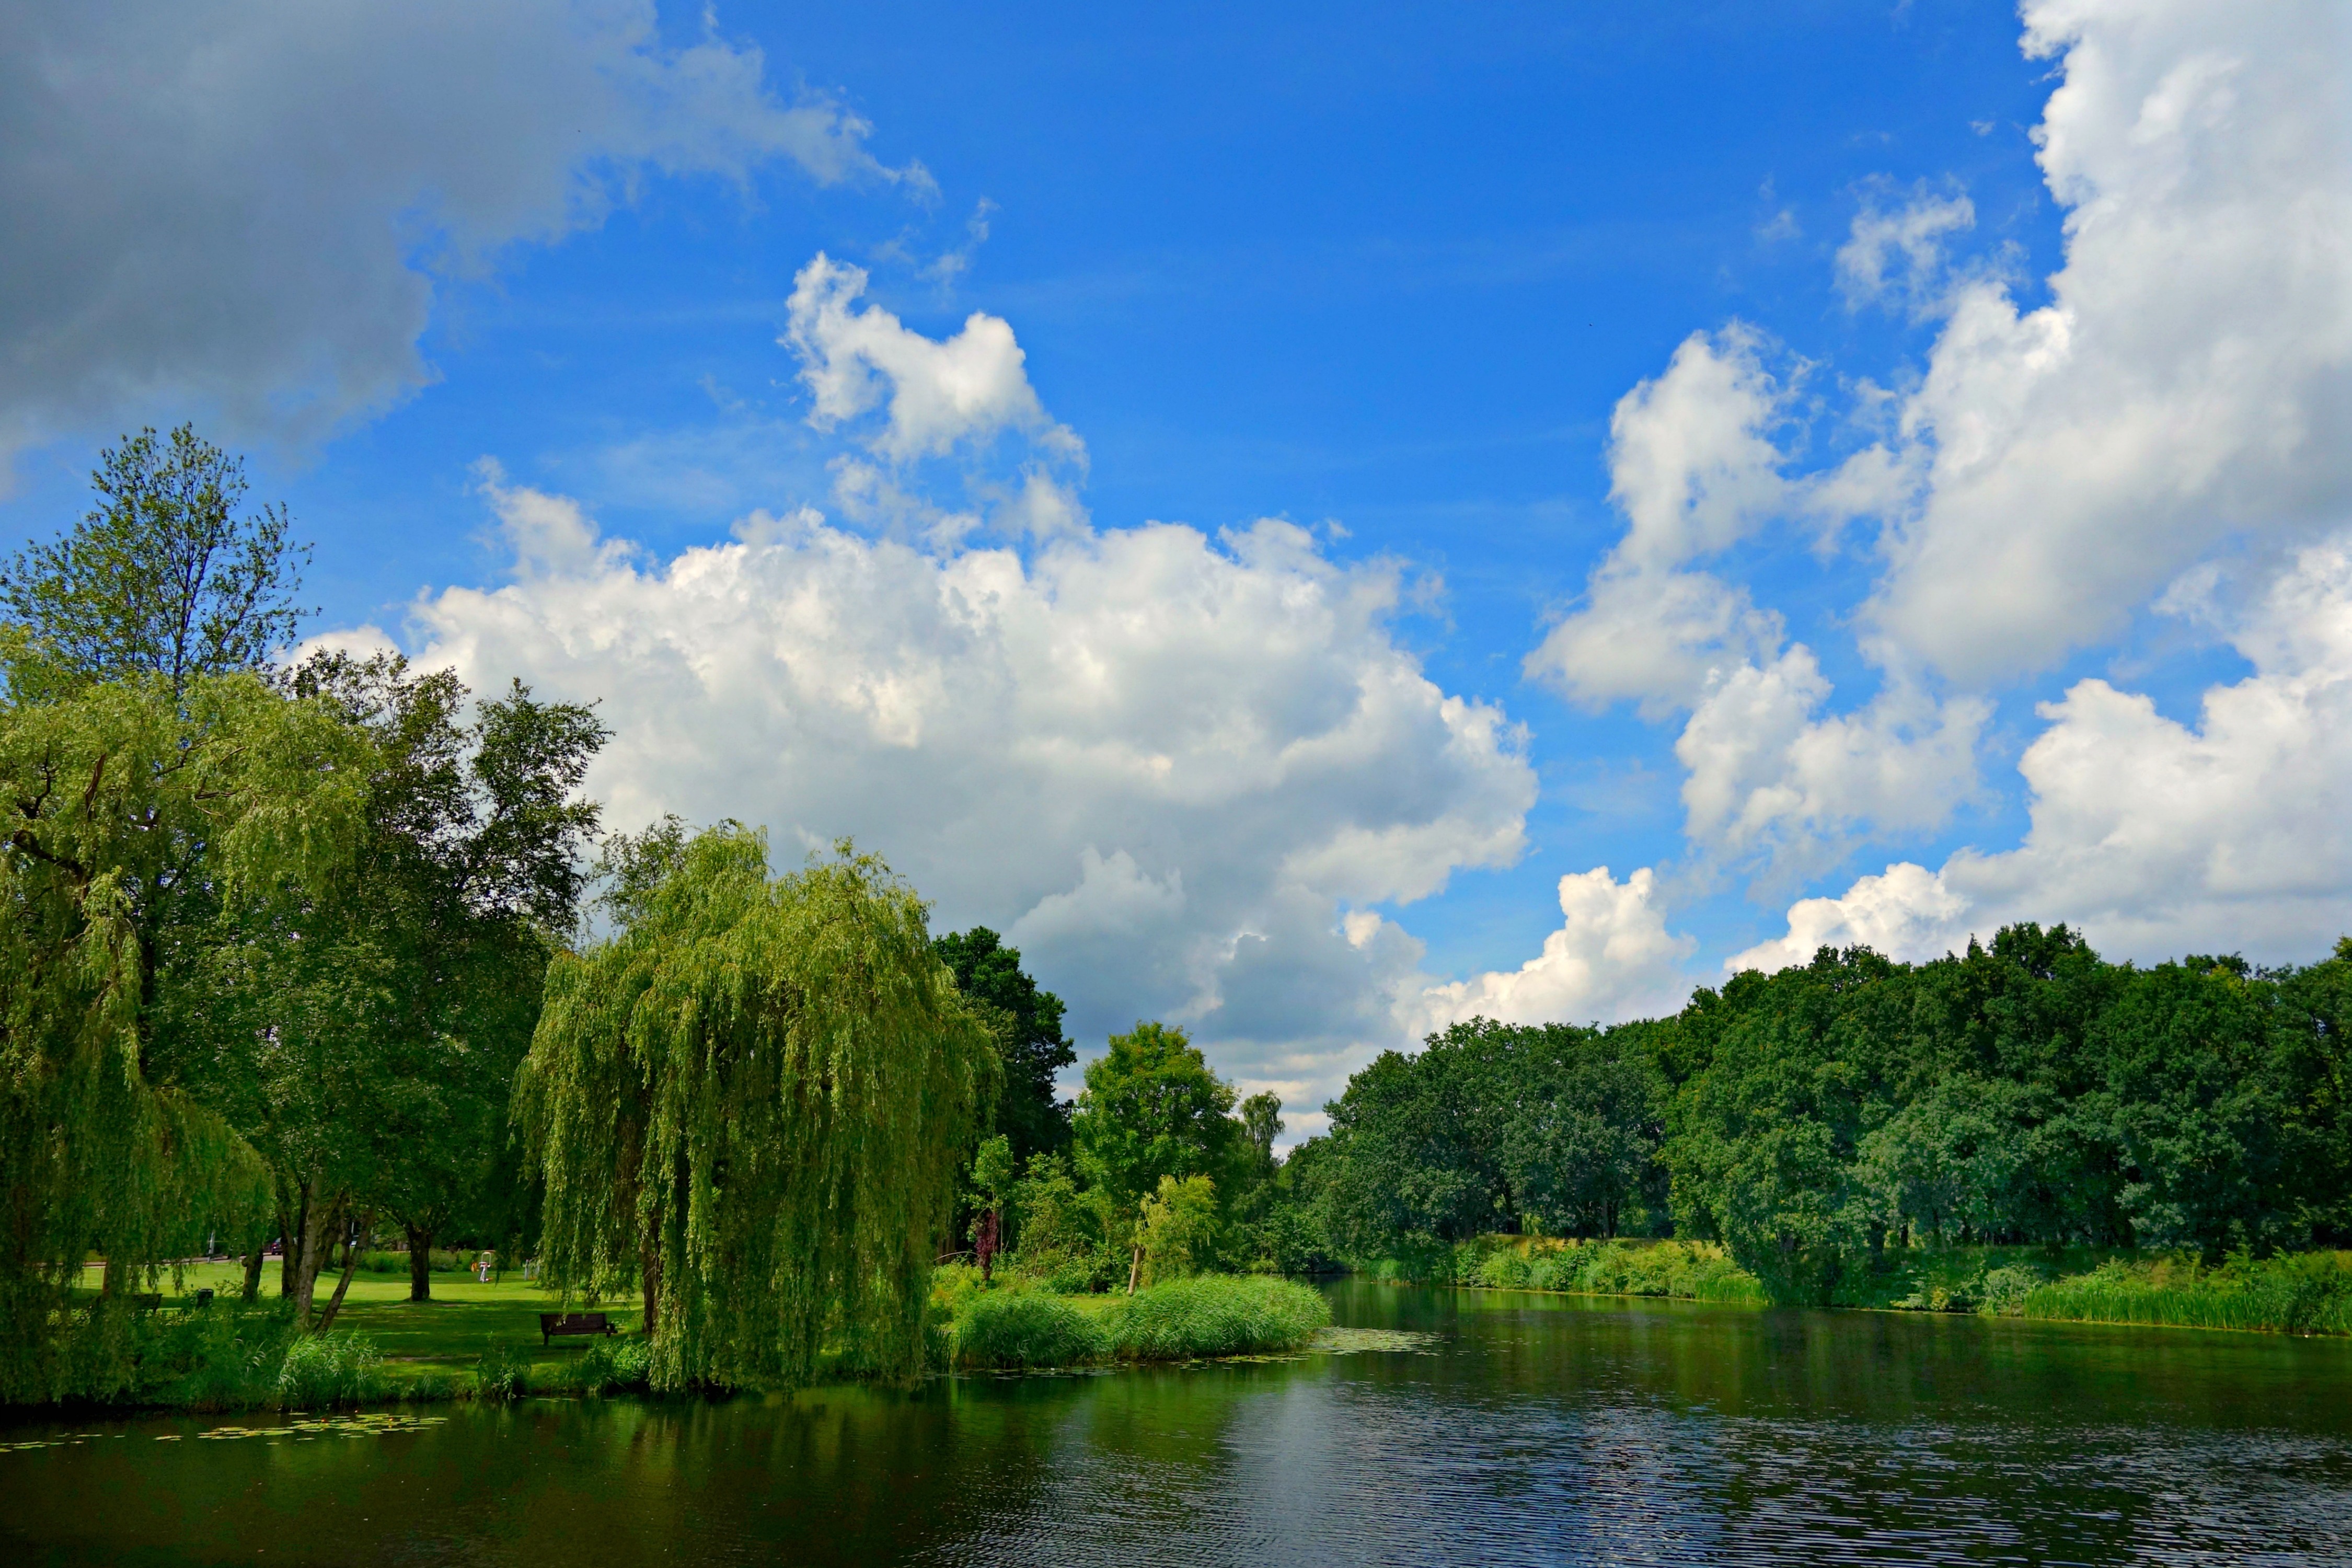
landscape, tree, nature, cloud, sky, meadow, lake, river, green, reflection, scenic, park, blue, waterway, body of water, blue sky, clouds, habitat, ecosystem, meteorological phenomenon, weeping willow, naarden vesting